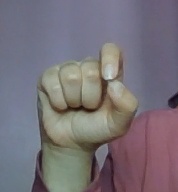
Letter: fa